Jones House (Pontiac, Illinois)

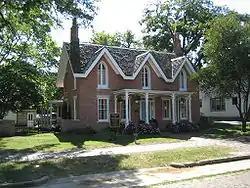

The Jones House is a historic brick home in the Illinois city of Pontiac. The house is listed on the U.S. National Register of Historic Places and is the second oldest brick house in Pontiac.